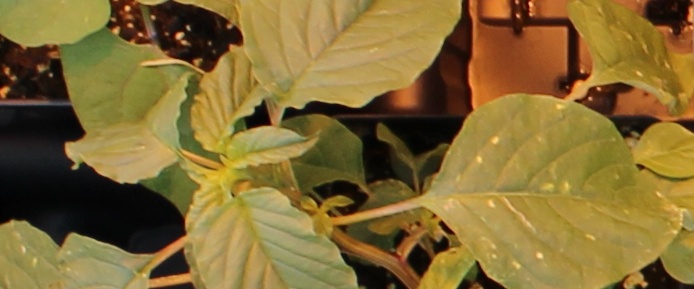
Label: Palmer Amaranth